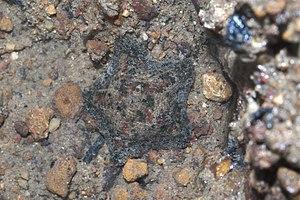
Les Asterinidae forment une famille d'étoiles de mer, de l'ordre des Valvatida.
Les échinodermes forment un embranchement d'animaux marins benthiques présents à toutes les profondeurs océaniques, et dont les premières traces fossiles remontent au Cambrien.
Cryptasterina est un genre d'étoiles de mer de la famille des Asterinidae.